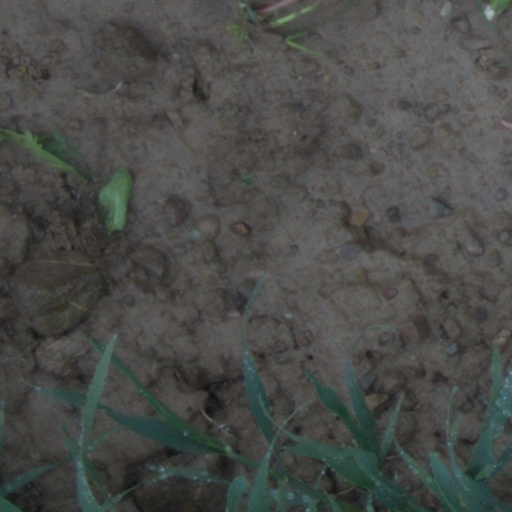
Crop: wheat